Bending the Rules

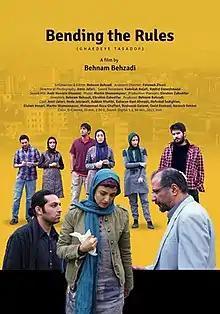
Film poster

Bending the Rules (Persian: قاعده تصادف, Ghaedeye tasadof, meaning "The Rule of Accident") is a 2013 Iranian drama film directed, written and produced by Behnam Behzadi. The film screened for the first time at the 31st Fajr International Film Festival and received 3 Awards and 3 nominations.